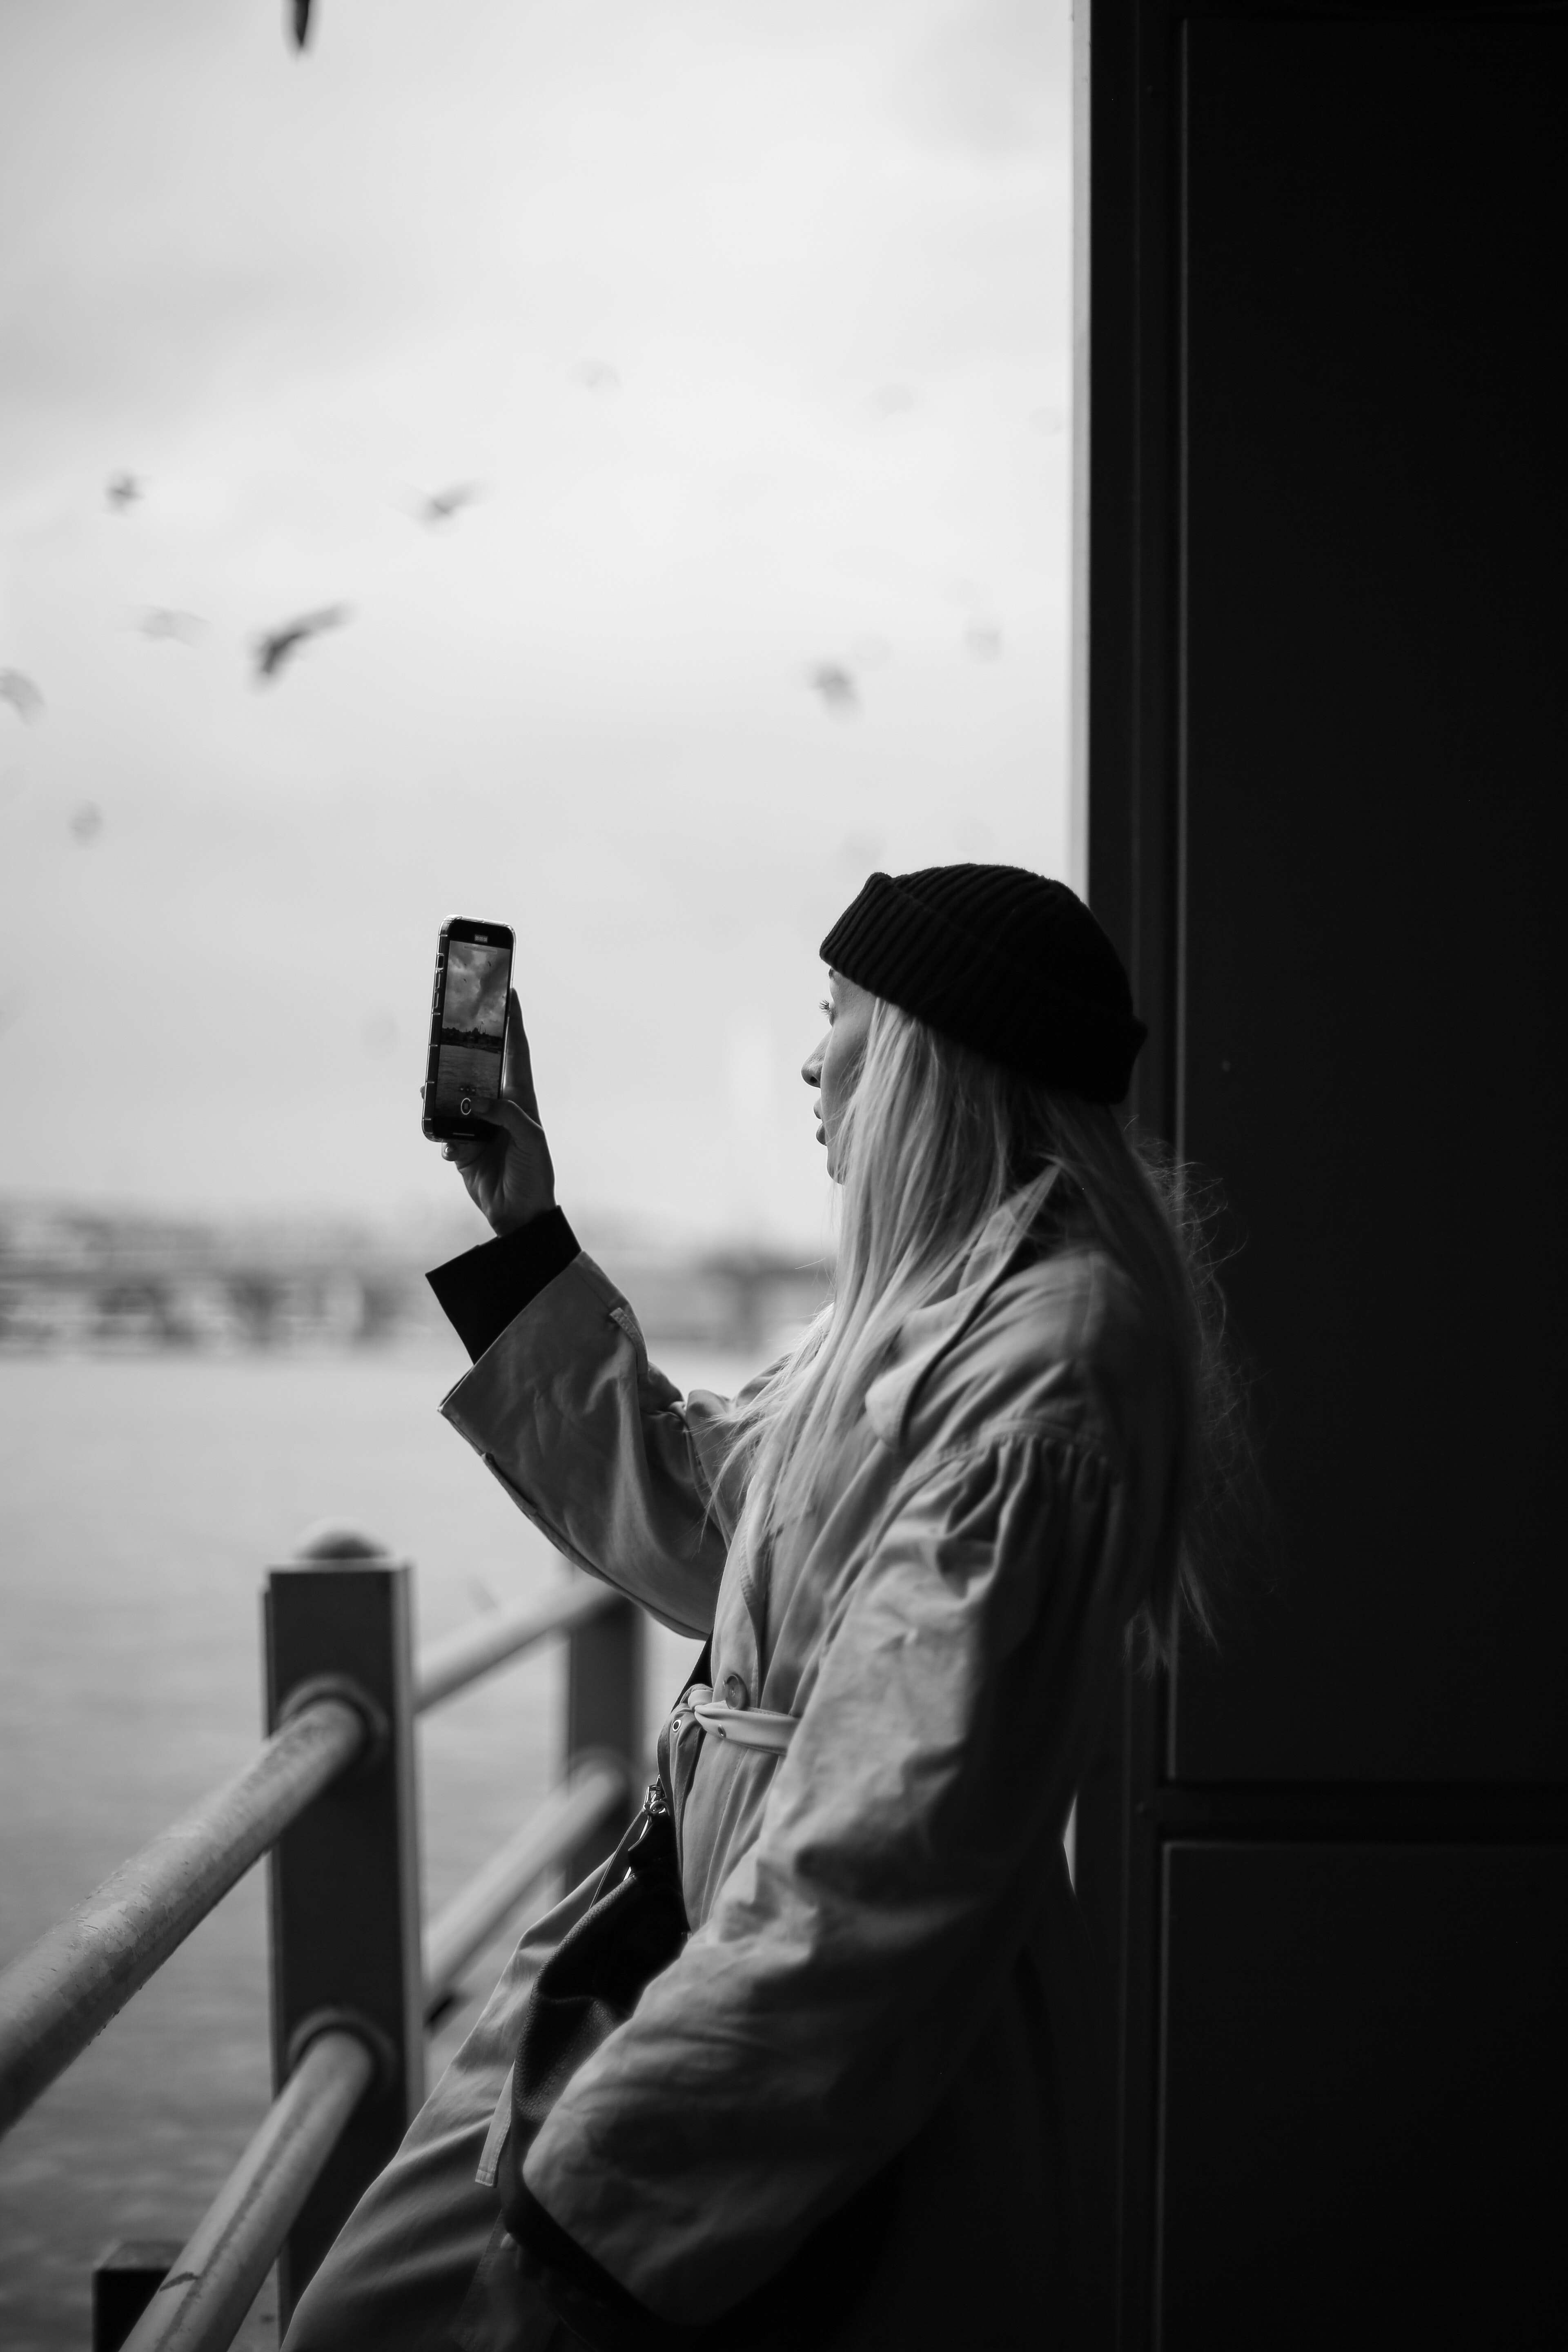
woman, human, water, flash photography, black and white, gesture, sky, style, monochrome, monochrome photography, sitting, travel, fence, road, stock photography, street, lake, winter, portrait photography, hoodie, ocean, cap, city, horizon